Gong (band)

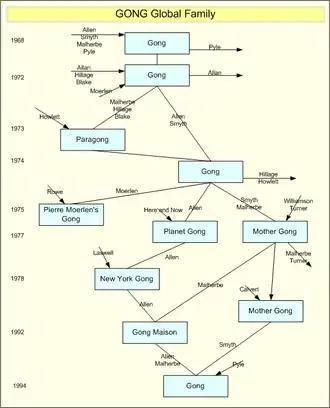
Overview of personnel changes

In September 1967, Australian singer and guitarist Daevid Allen, a member of the English psychedelic rock band Soft Machine, was denied re-entry to the United Kingdom for 3 years following a French tour because his visa had expired. He settled in Paris, where he and his partner, London-born Sorbonne professor Gilli Smyth, established the first incarnation of Gong (later referred to by Allen as "Protogong") along with Ziska Baum on vocals and Loren Standlee on flute. However, the nascent band came to an abrupt end during the May 1968 student revolution, when Allen and Smyth were forced to flee the country after a warrant was issued for their arrest. They headed for Deià in Majorca, where they had lived for a time in 1966.